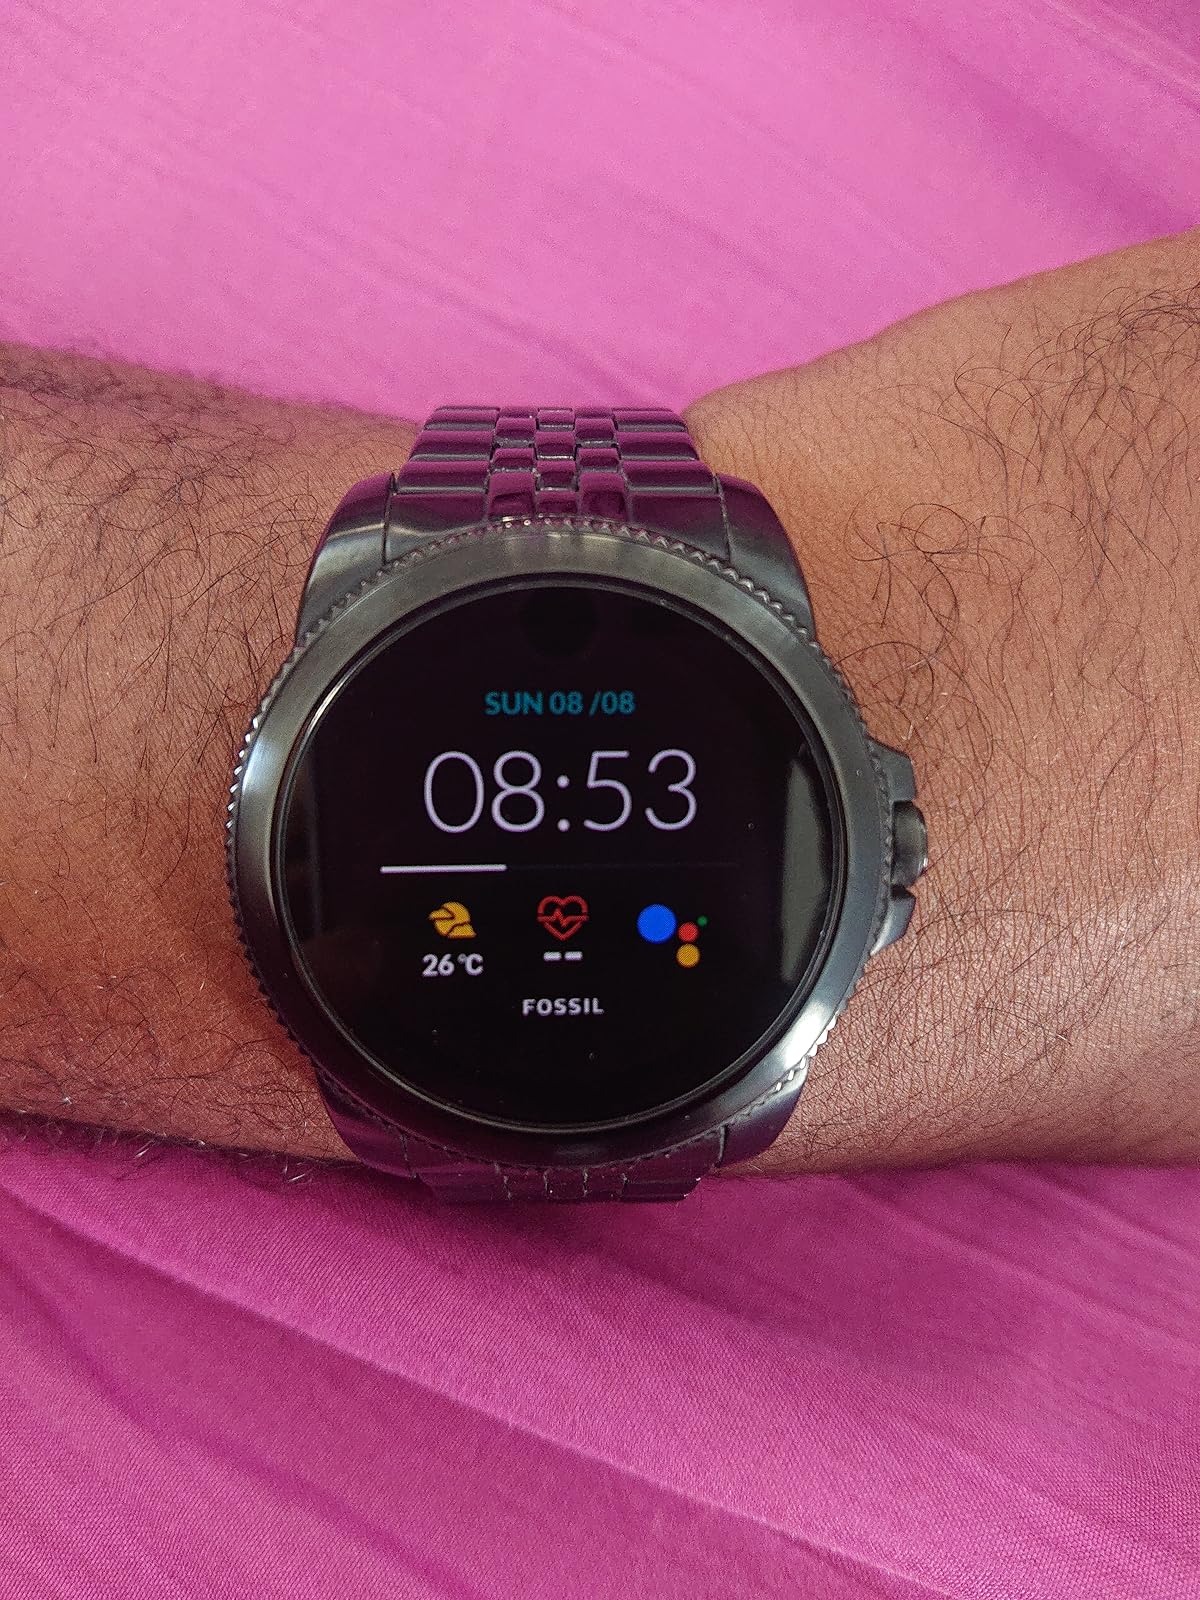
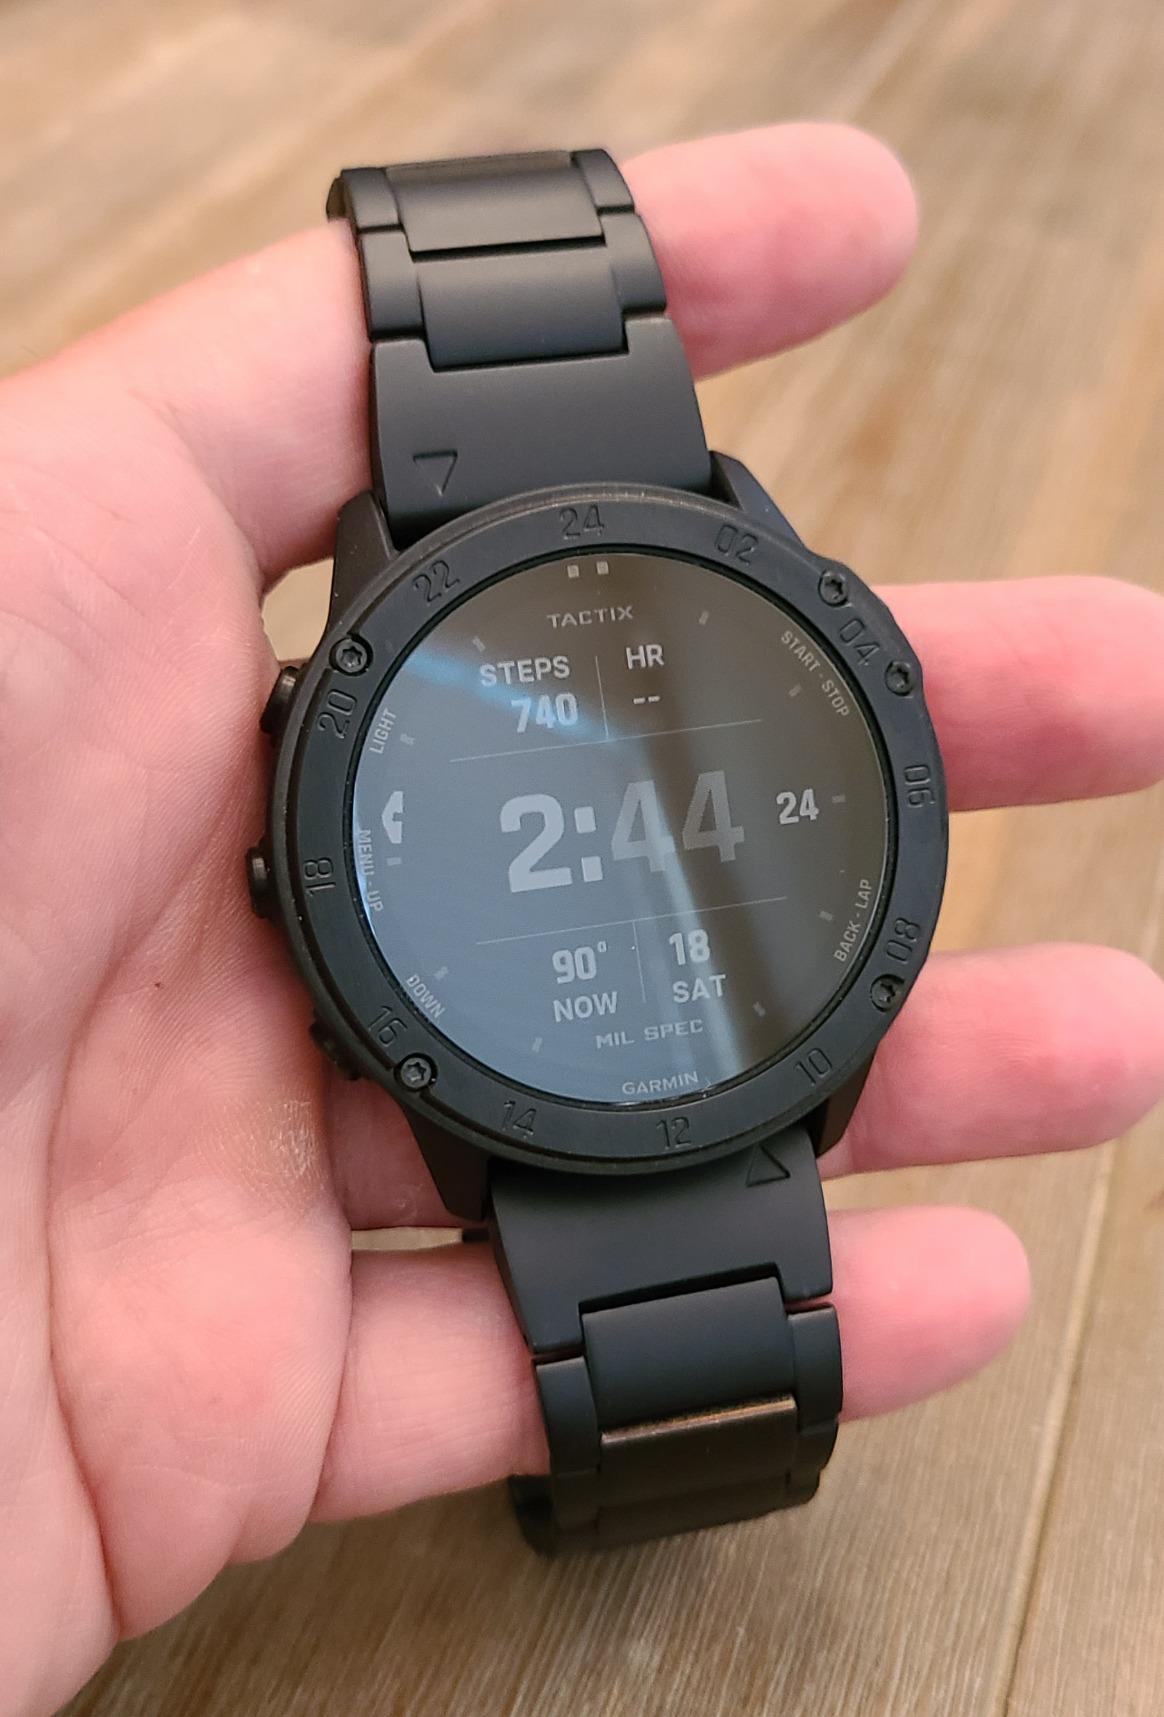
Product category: smartwatch
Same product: no